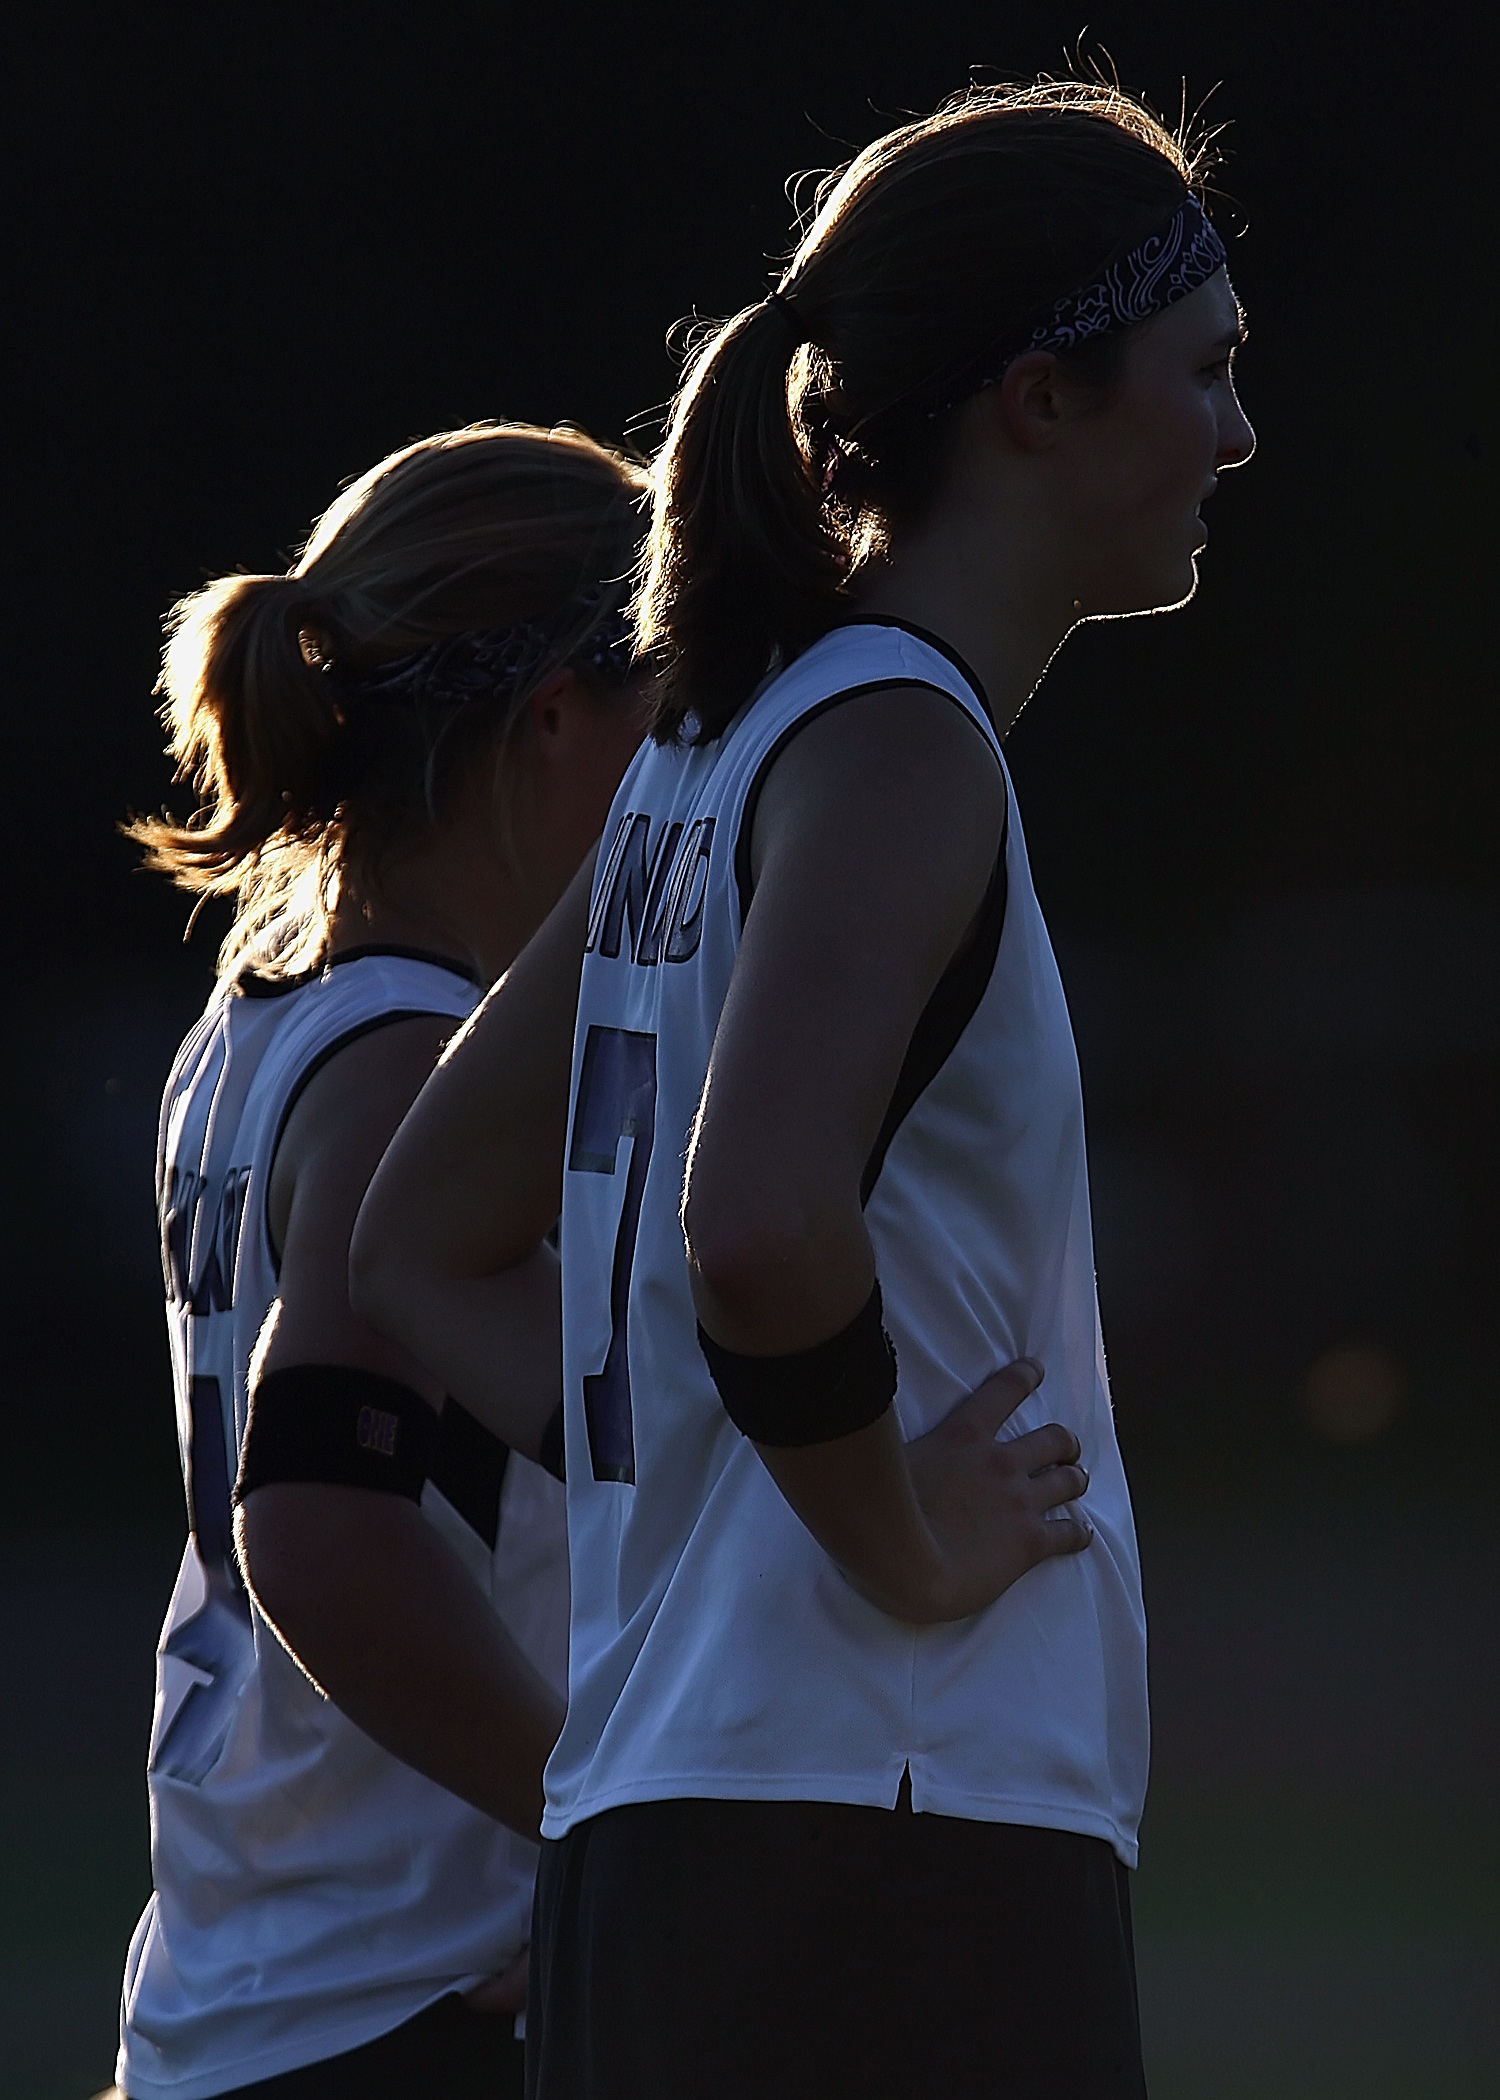
outdoor, silhouette, girl, hair, sunset, sport, sunlight, female, young, golden, athletic, fashion, lady, stage, sports, performance, singing, watching, athletes, spectators, hue, photo shoot, team mates, field hockey